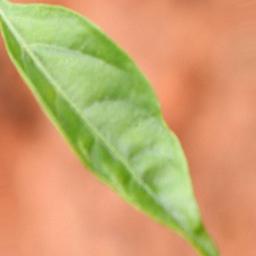
Label: healthy